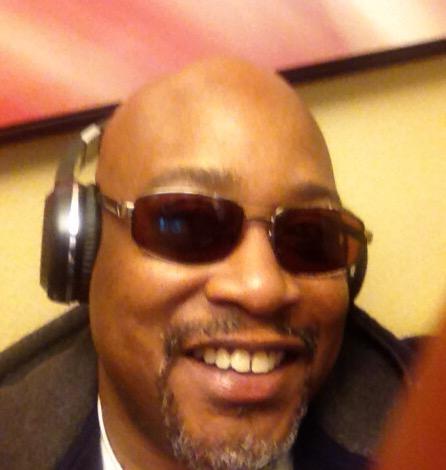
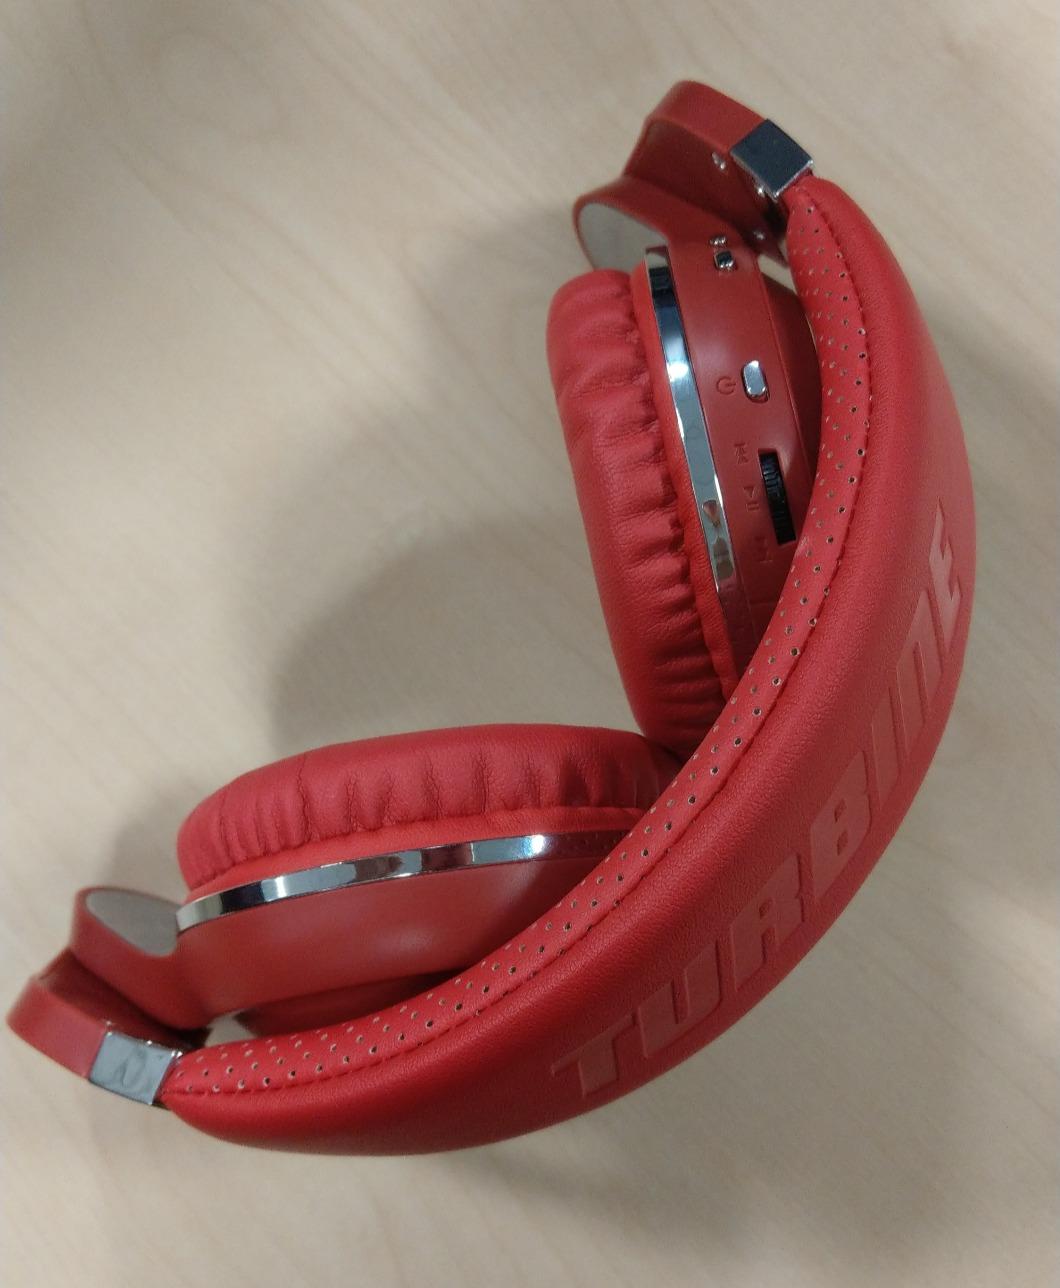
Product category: headphones
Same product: no